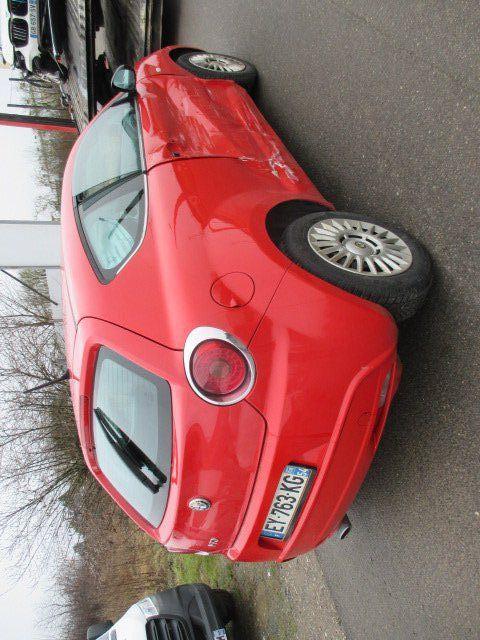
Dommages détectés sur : porte avant droite, aile arrière droite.
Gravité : mineur